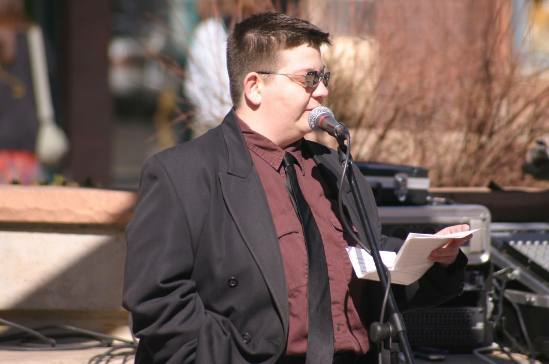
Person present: Yes